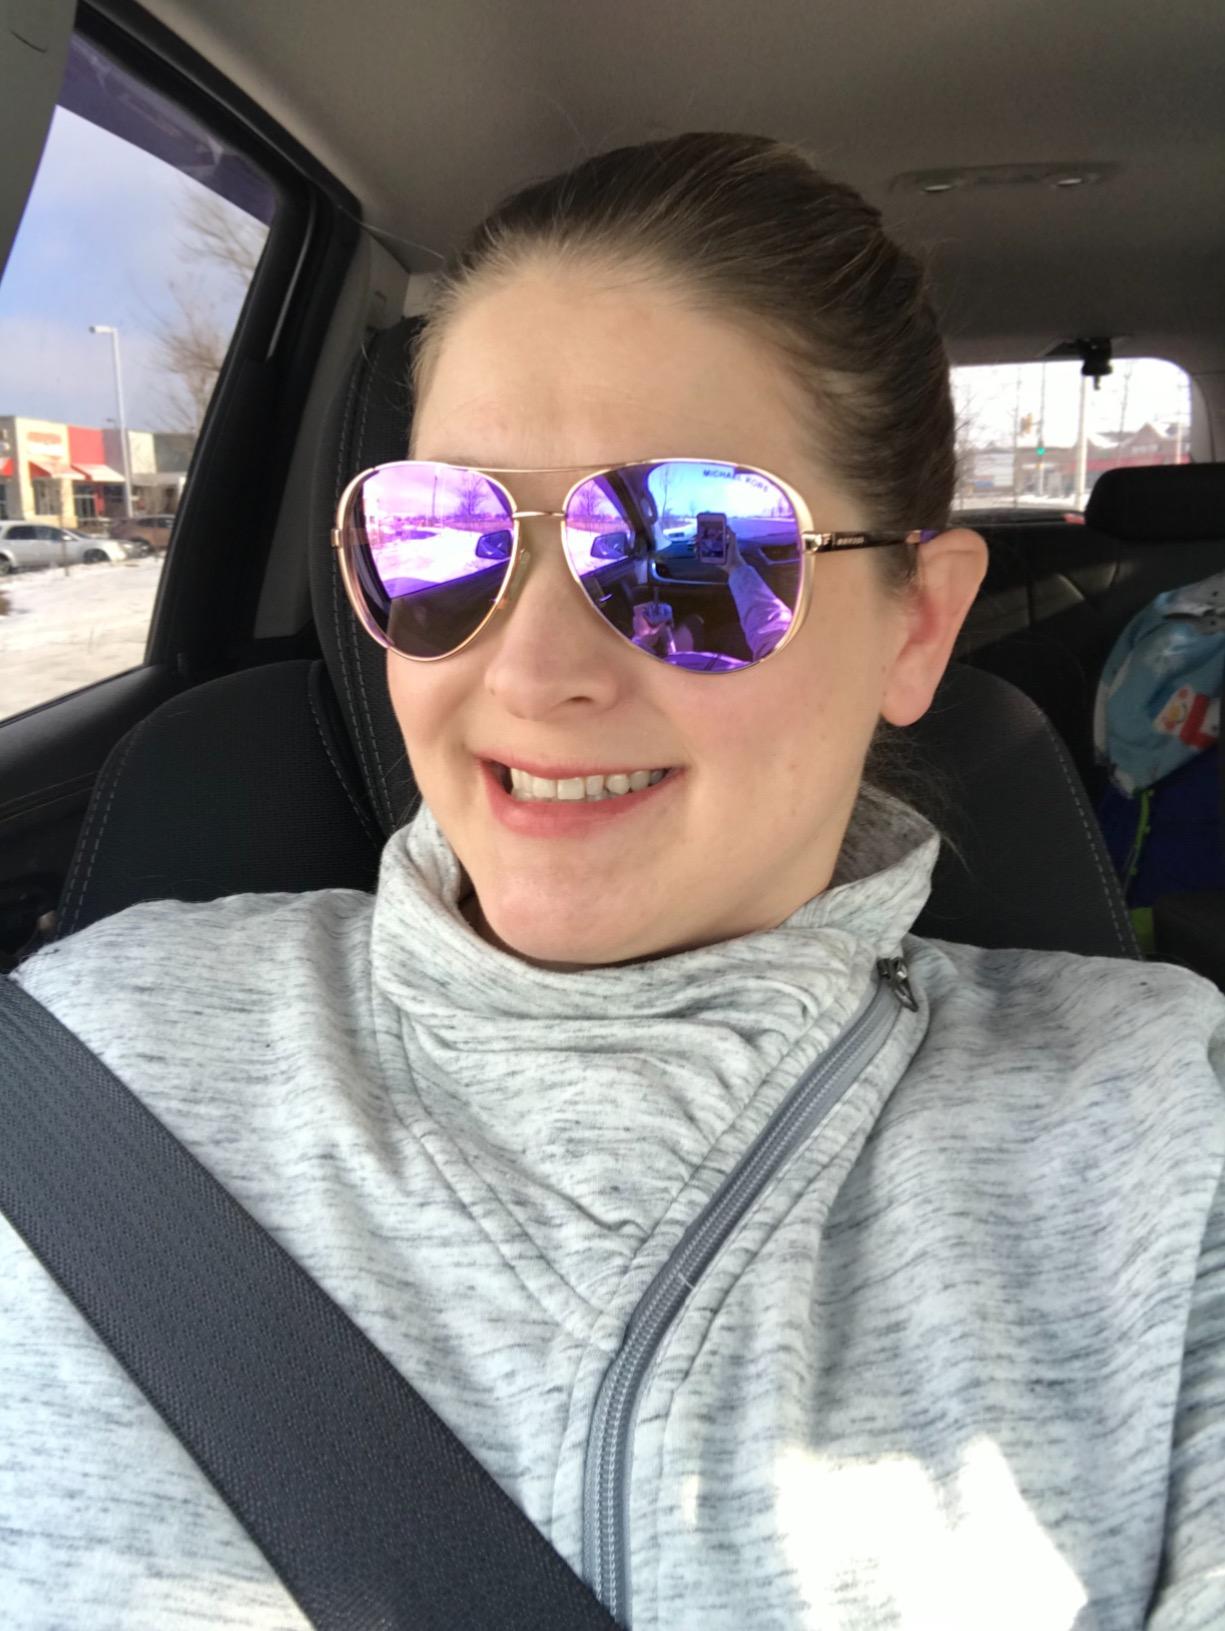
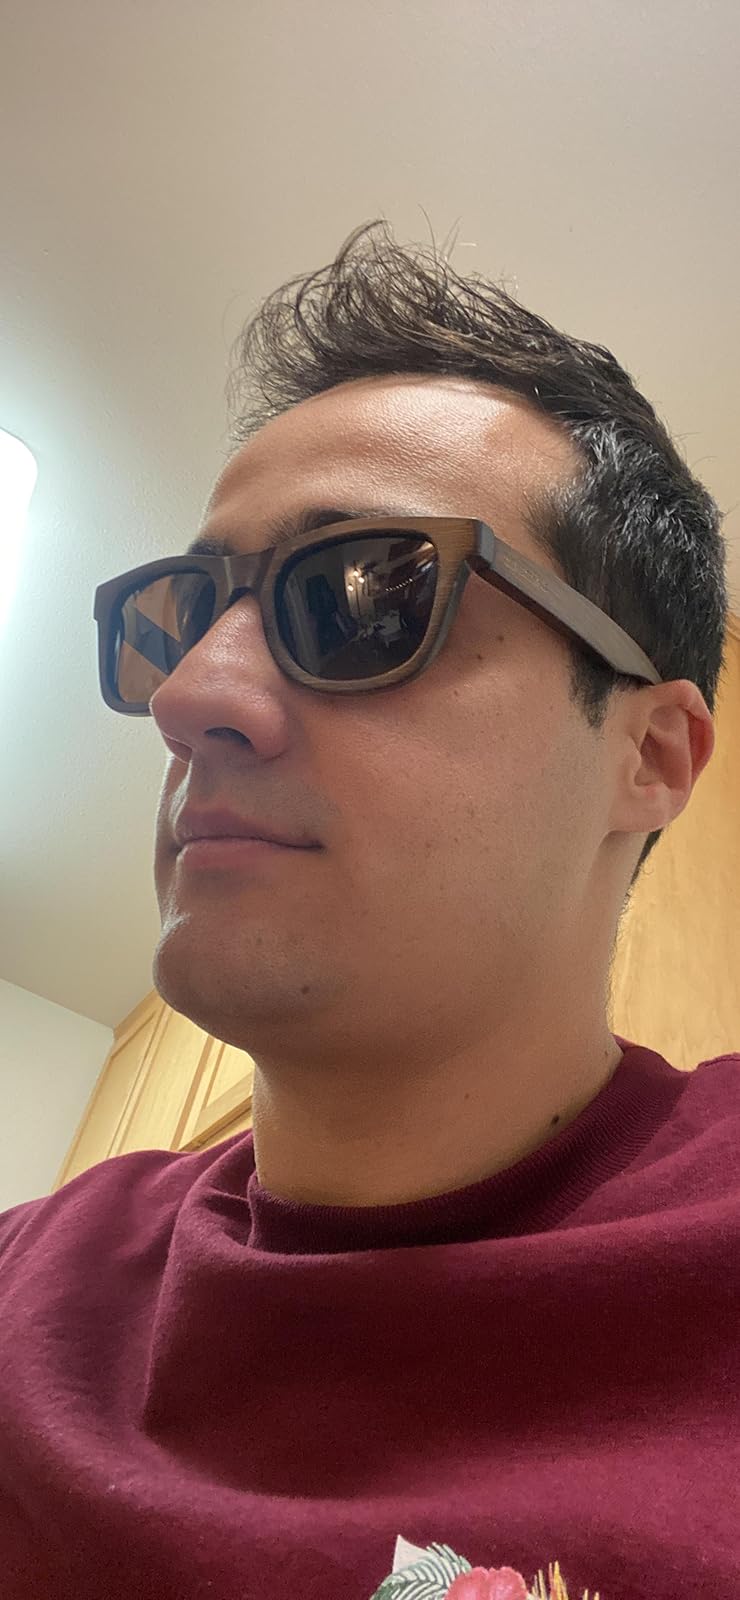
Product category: accessories_sunglasses
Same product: no